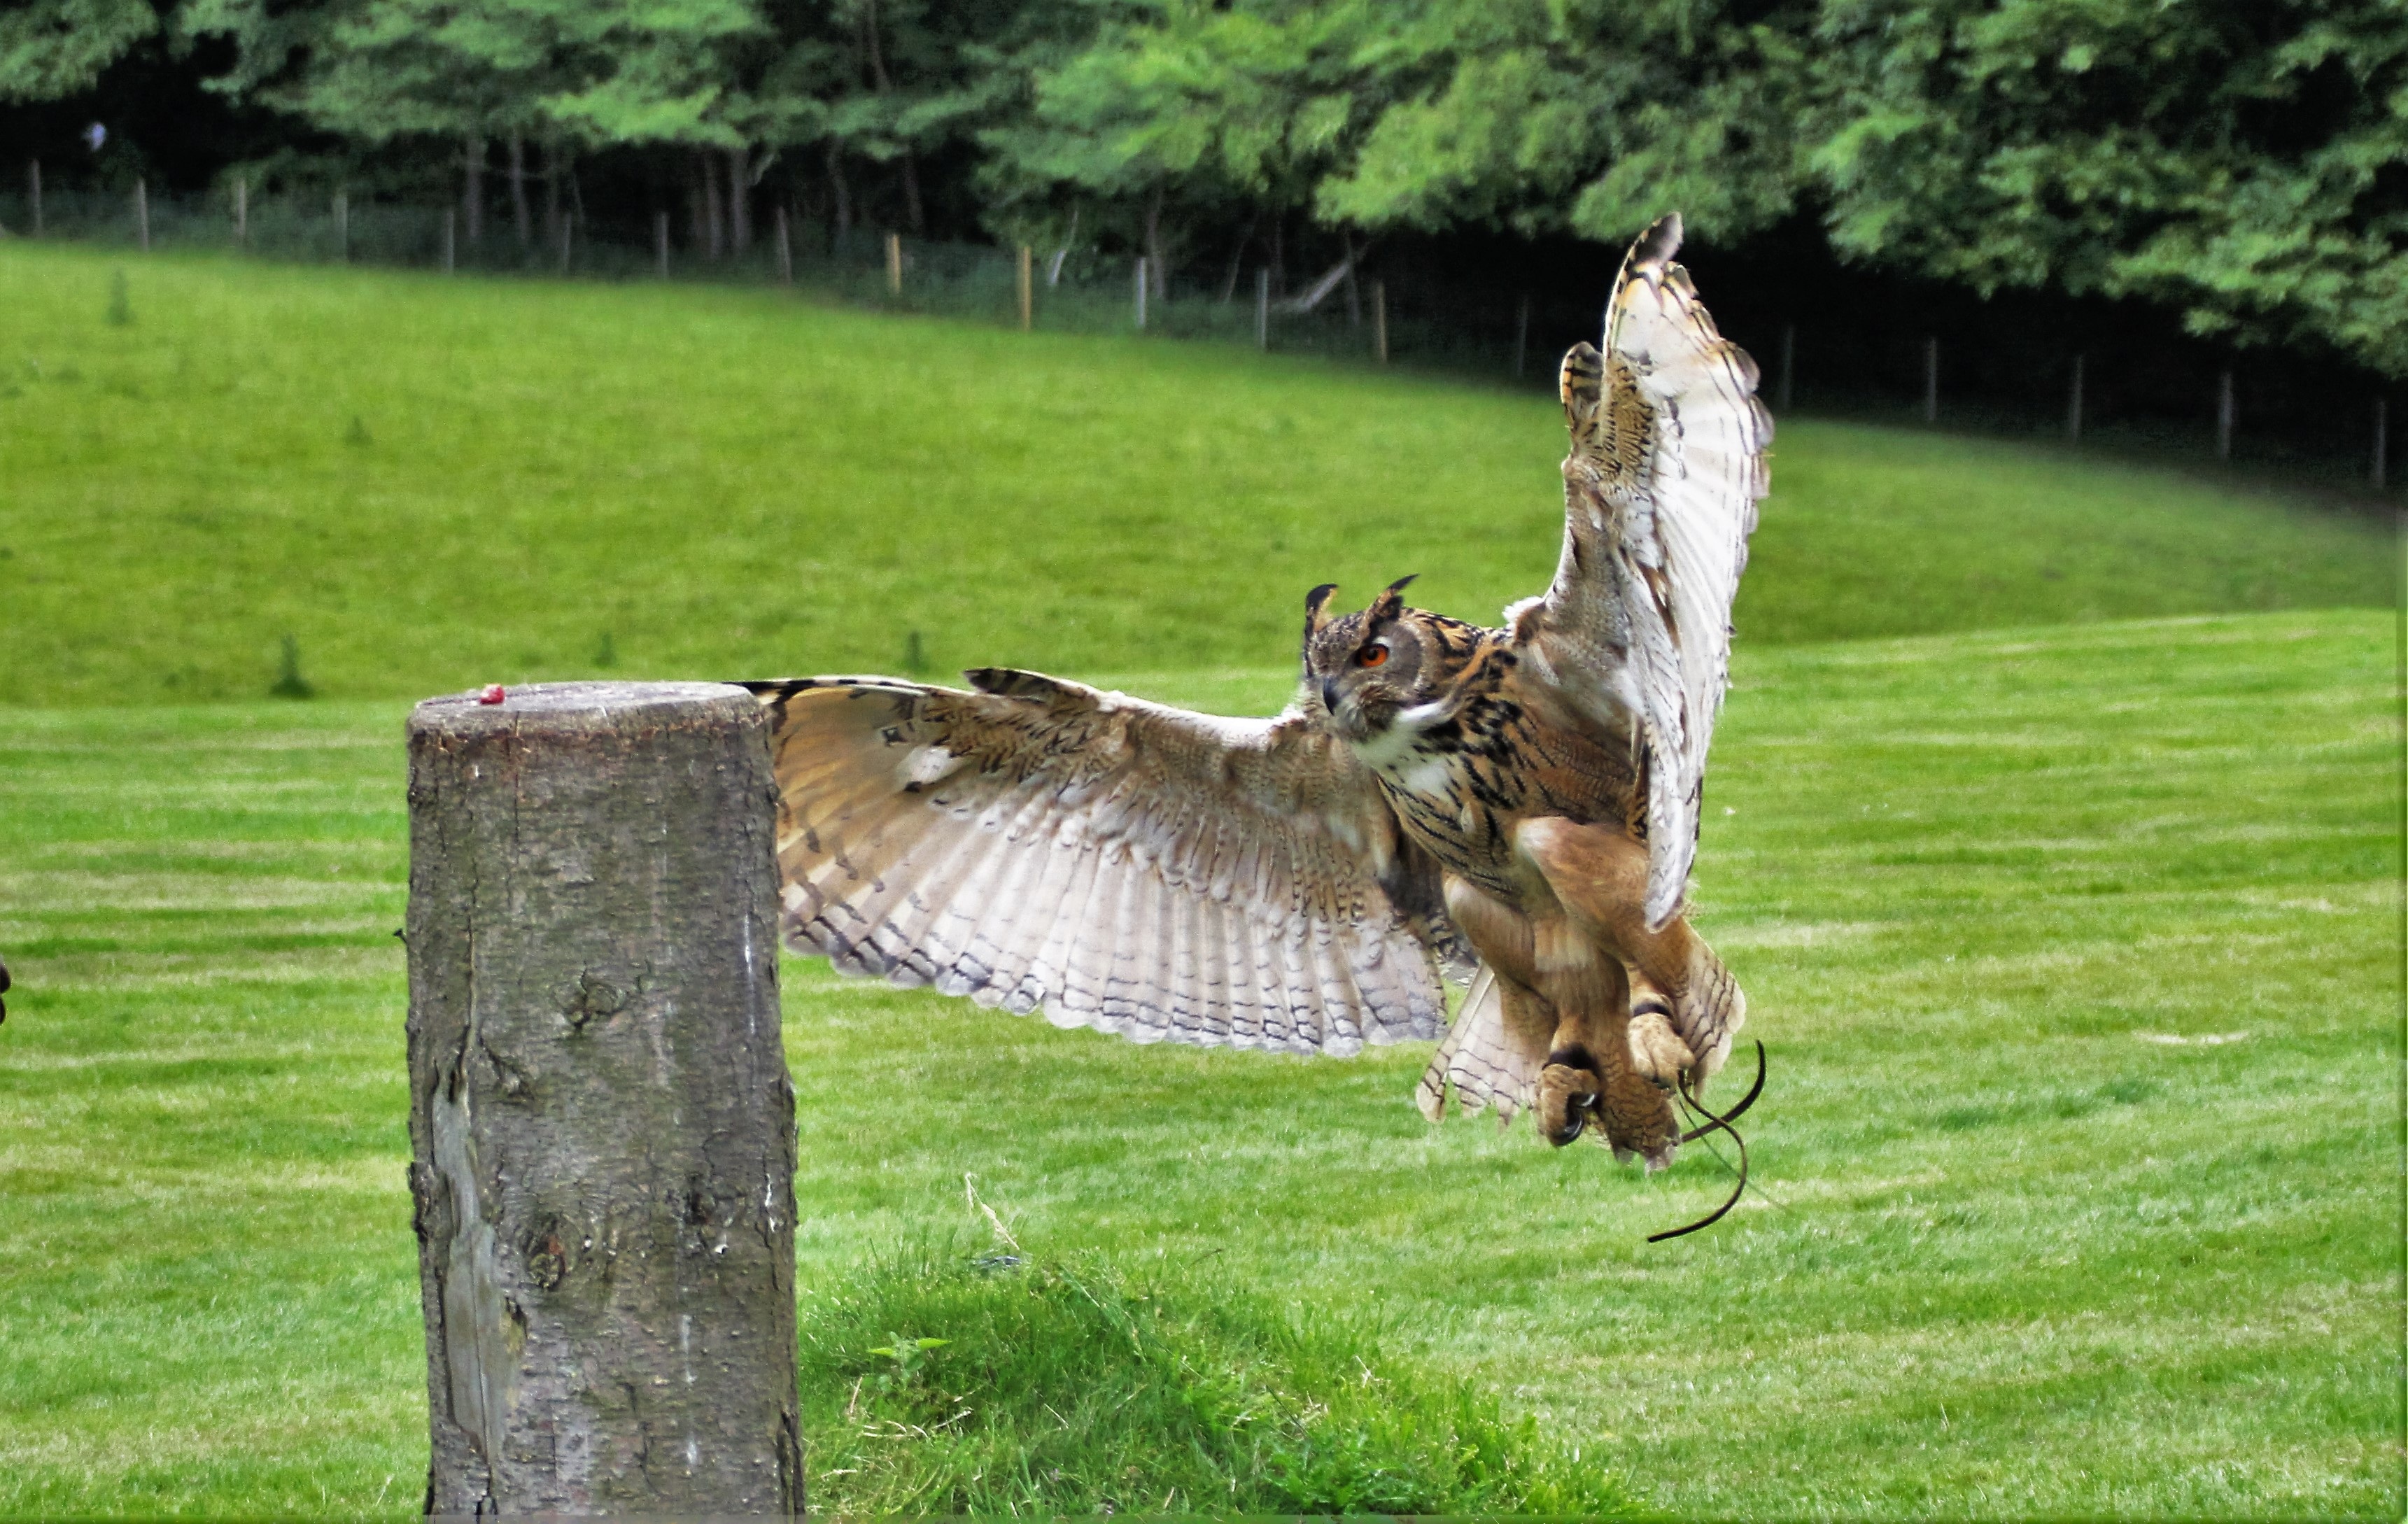
nature, bird, flying, wildlife, eagle, mammal, predator, owl, fauna, raptor, vertebrate, hunter, nocturnal, eurasian, prey, falconry, eagle owl, eurasian eagle owl